Siege of Tournai (1745)

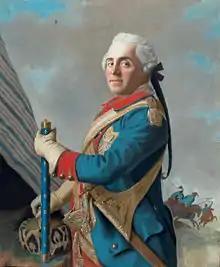
Maurice de Saxe, the commander of French forces during the siege

On 8 May, Louis XV and his heir, Louis, Dauphin of France joined the French siege camp outside Tournai with Joseph Marie de Boufflers. At around 3.00pm on the same day, an explosion occurred in a powder magazine of the citadel; the citadel was badly damaged and the explosion caused numerous casualties. That afternoon, an accidental explosion in the French lines caused the death of the Marquis de Talleyrand-Périgord and the siege engineer, Desmazis.